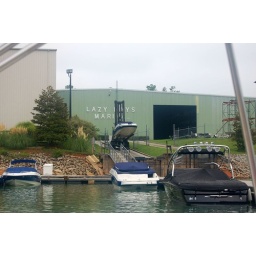
forklift putting boat in the lake